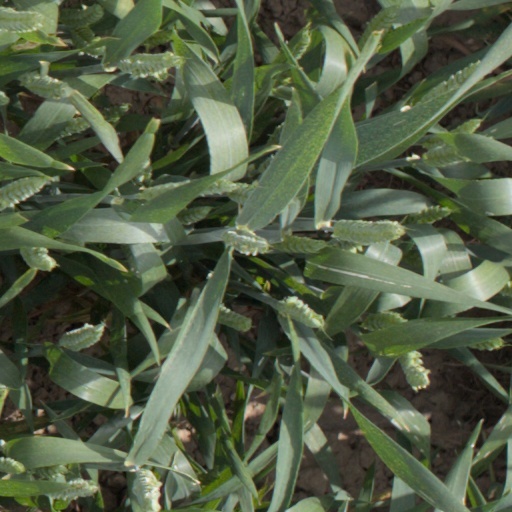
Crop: wheat